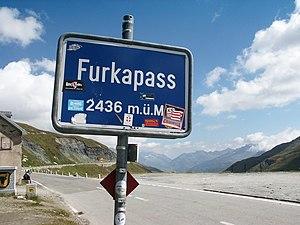
Le col de la Furka ou col de la Fourche est un col des Alpes suisses situé à 2 429 mètres d'altitude. Il permet de relier la vallée du Rhône à Andermatt. Le col est le quatrième plus haut col routier des Alpes suisses.
La Route principale 19 est une route principale suisse reliant Brigue à Tamins près de Coire.